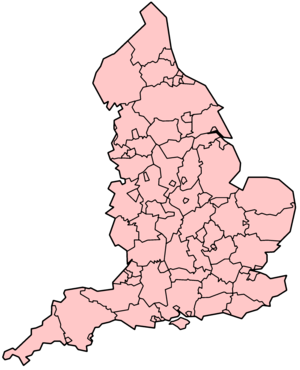
Englands counties / 1889 til 1974
Countyopdeling pr. 1998.
Englands counties er en territorial opdeling af administrative, politiske eller geografiske årsager. Mange nuværende counties har rødder i ældre opdelinger, så som de angelsaksiske kongedømmer. Ordet county betød oprindelig et område, som tidligere eller nominelt administreredes af en greve, dvs. på dansk sammenligneligt med et grevskab. Det kompliceres af, at adelsrangen count i Storbritannien normalt erstattes af den ældre saksiske rang earl. En earls hustru har dog rangen countess.